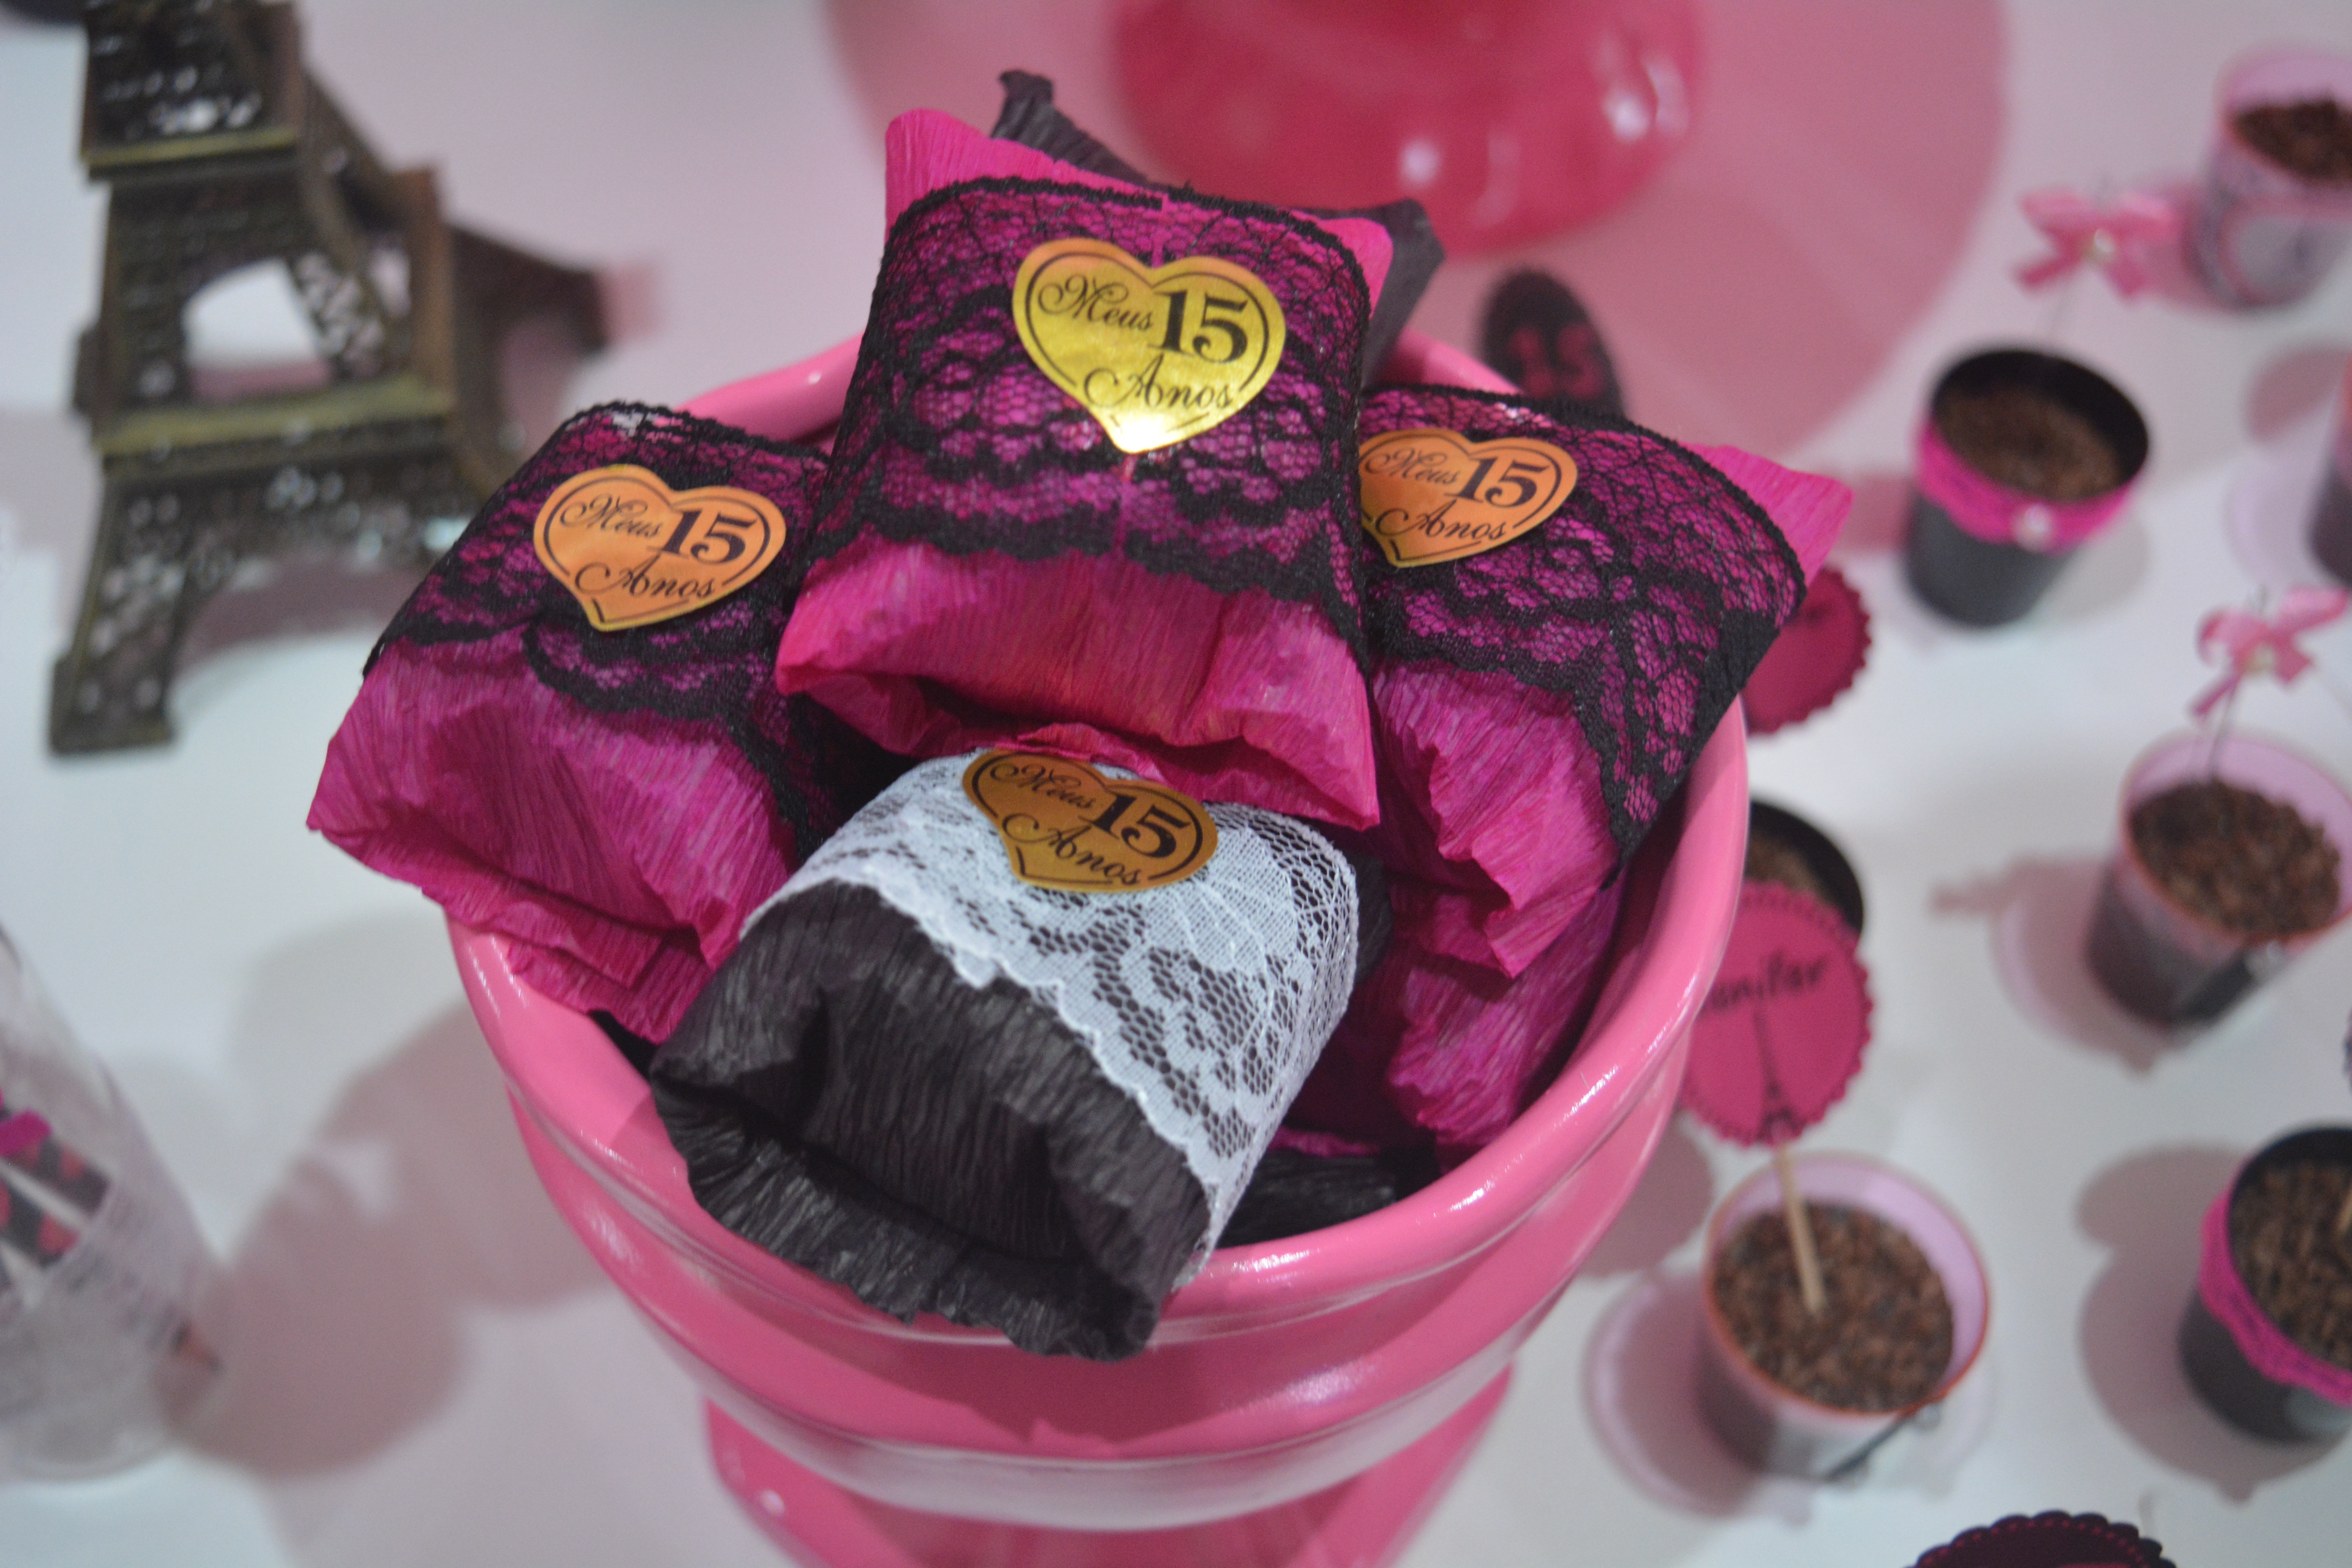
flower, food, pink, cupcake, dessert, toy, cake, party, rosa, sweetness, sweetie